Arterial roads in metropolitan Phoenix

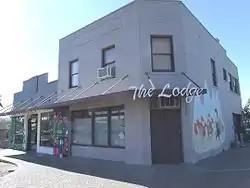
Rehbein Grocery built in 1920 and located in 1227-1231 Grand Ave. Listed in the National Register of Historic Places, reference:#85002895.

The portion of U.S. Route 60 that enters Phoenix from the northwest Valley is known as Grand Avenue, a street which slices through west Phoenix at a 45-degree angle. This makes it instantly recognizable on any City of Phoenix map, and it represents the final leg of US 60 into the heart of Phoenix. Although US 60 departs Grand Ave. at an interchange with 27th Avenue, Grand Ave. itself continues southeast towards the intersection of 7th Avenue and Van Buren Street.